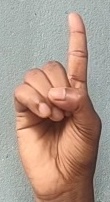
ASL sign: D